The Fire (The Office)

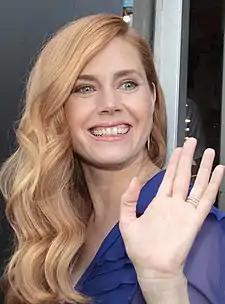
Amy Adams guest starred in the episode, playing Katy.

"The Fire" was the fourth episode of the series directed by Ken Kwapis. Kwapis had previously directed "Pilot", "Diversity Day", and "Sexual Harassment". "The Fire" was written by B. J. Novak, who also acts on the show as Ryan Howard. Novak had previously penned the episodes "Diversity Day" and "Sexual Harassment". "The Fire" featured the second appearance of Katy, portrayed by Amy Adams. Adams thoroughly enjoyed her work on the show. In an interview with Advocate.com, she said, "["The Office"] was the best work experience. I loved that show and that cast so much. I don't know if they believe me, but every time I see them I'm like, 'Oh my gosh, I'll do anything to come back.'"